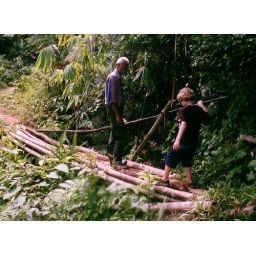
Dominic gets a little help from our tour guide to cross a bridge in the jungle, Cameron Highlands Malaysia